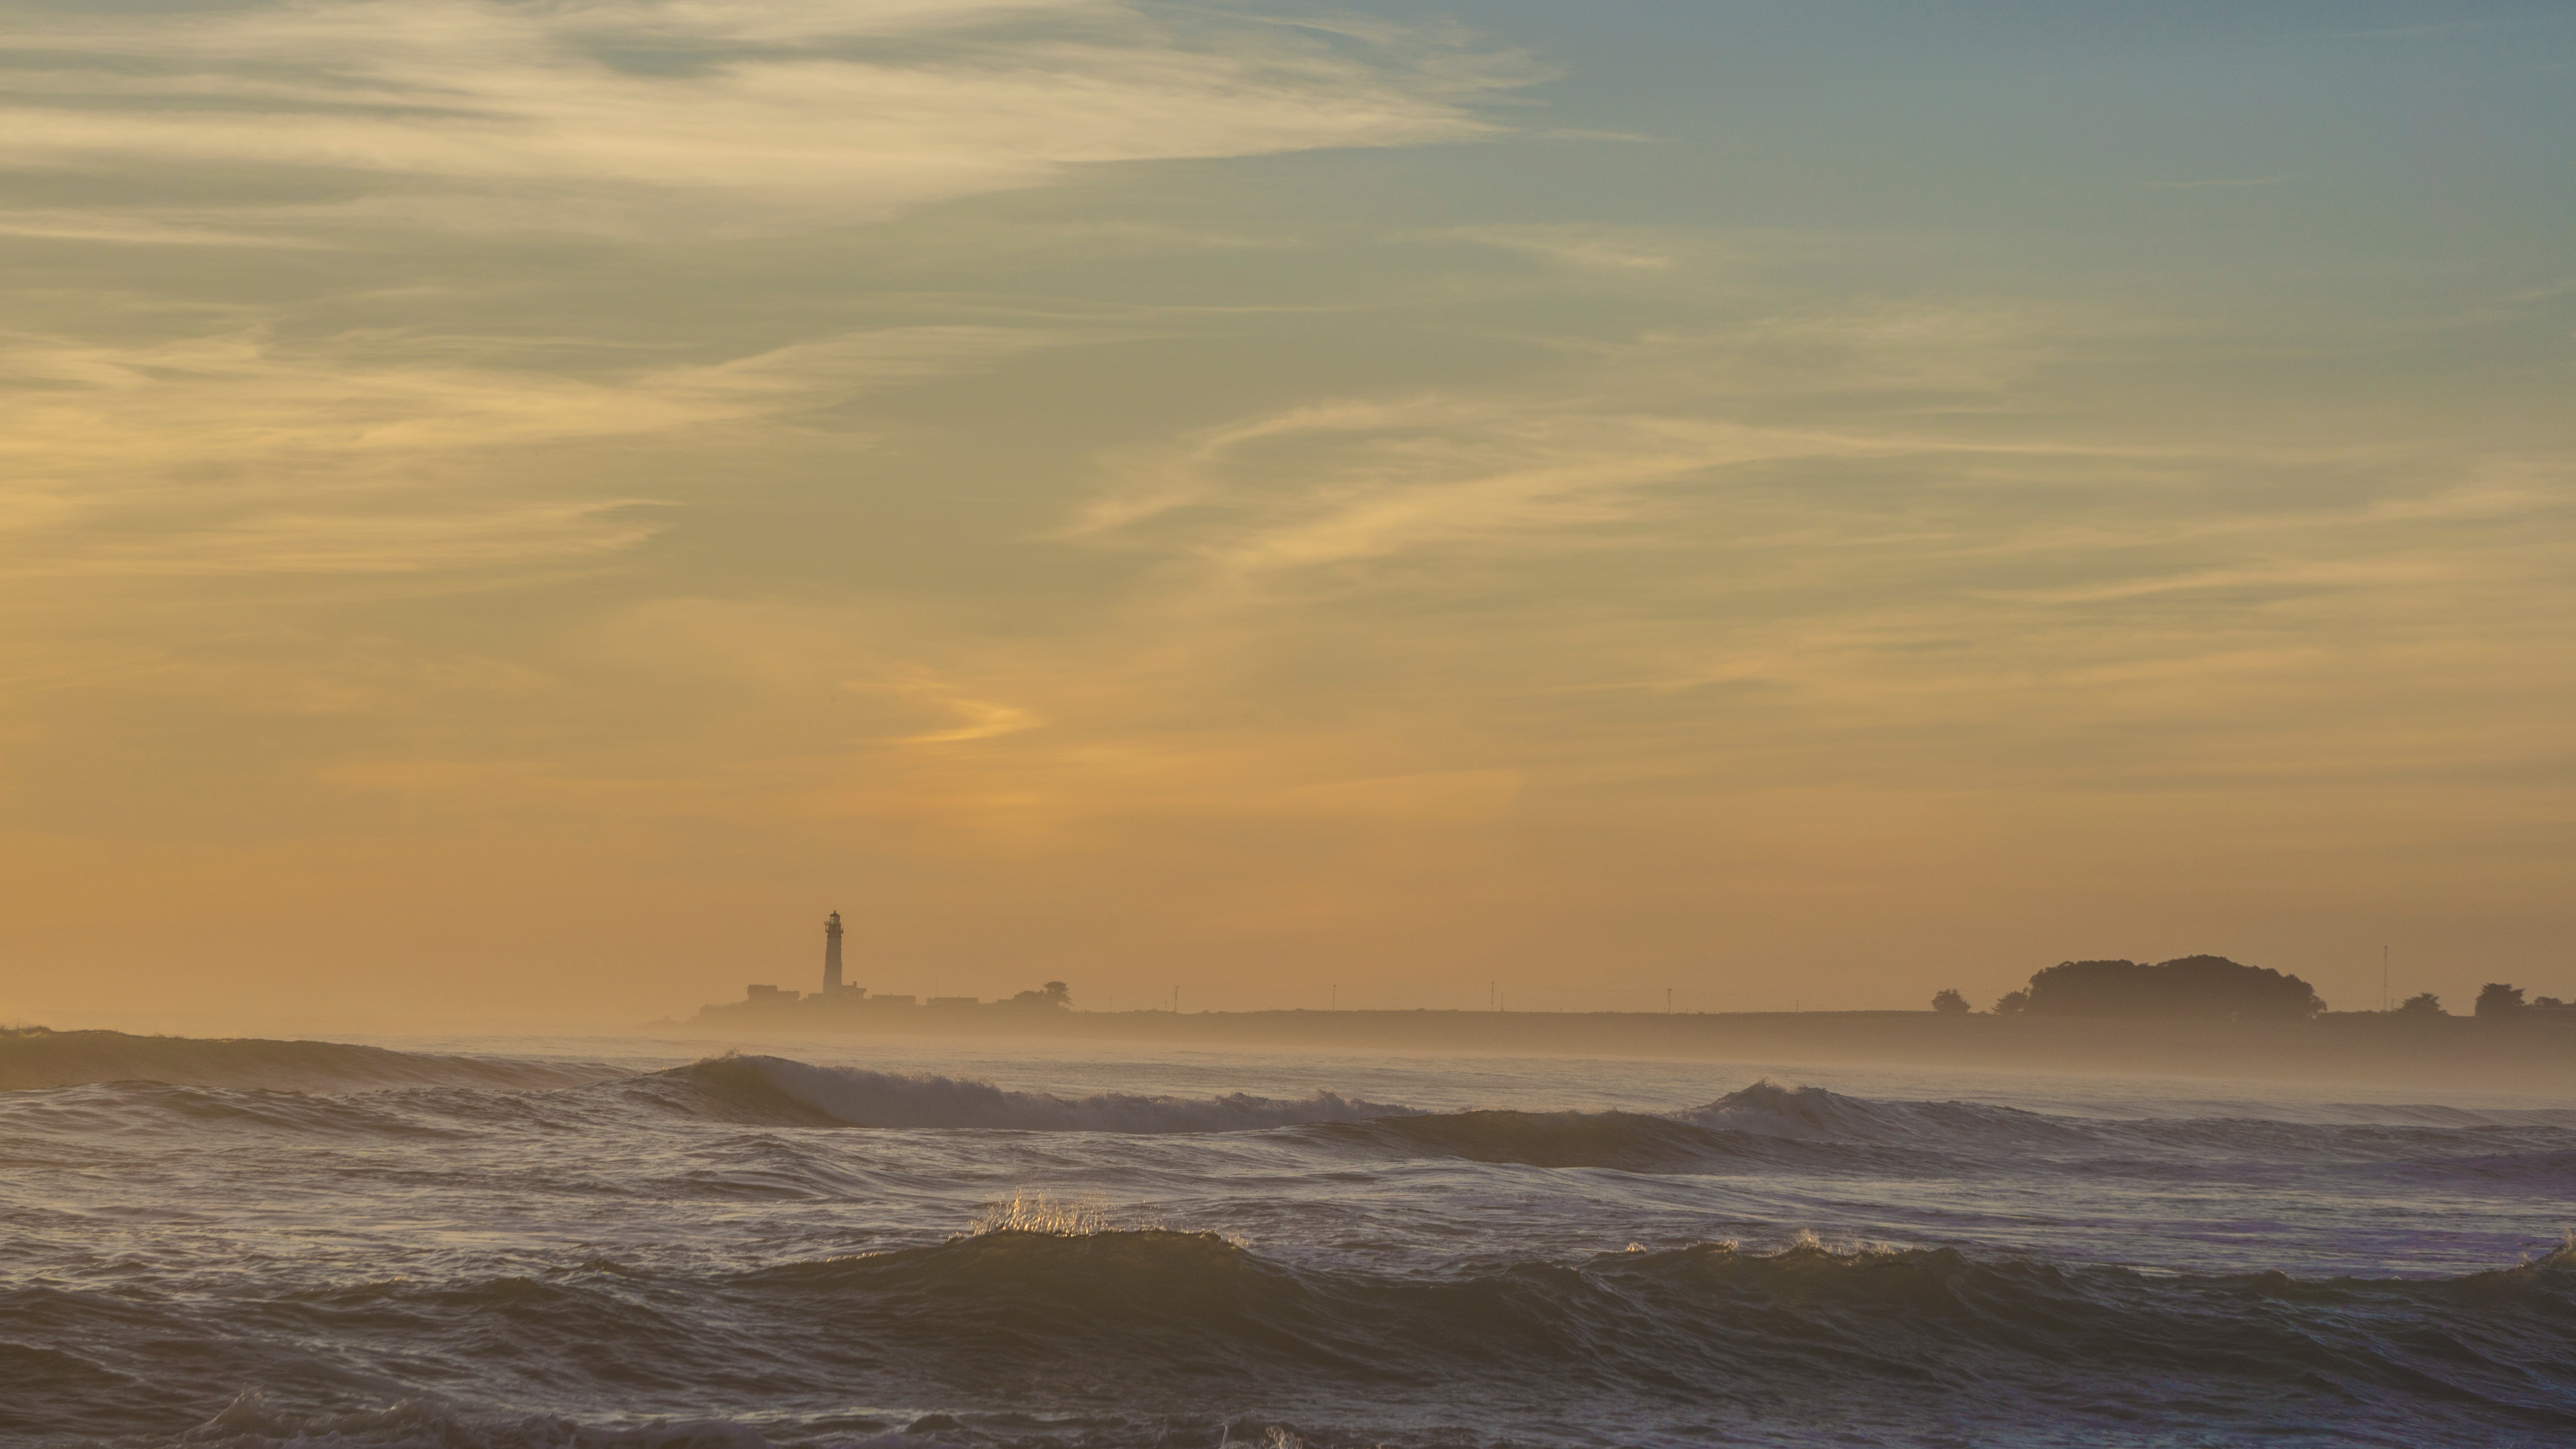
beach, sea, coast, sand, ocean, horizon, cloud, sunrise, sunset, morning, shore, wave, dawn, dusk, evening, bay, body of water, atmospheric phenomenon, wind wave